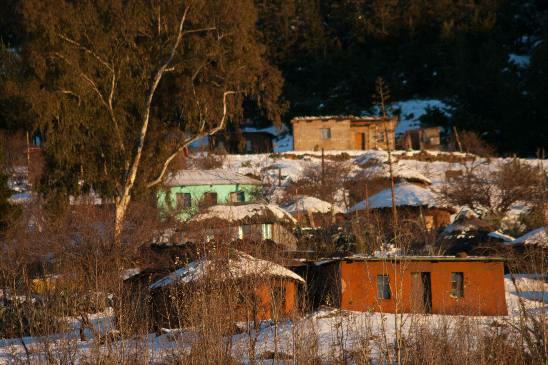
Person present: No